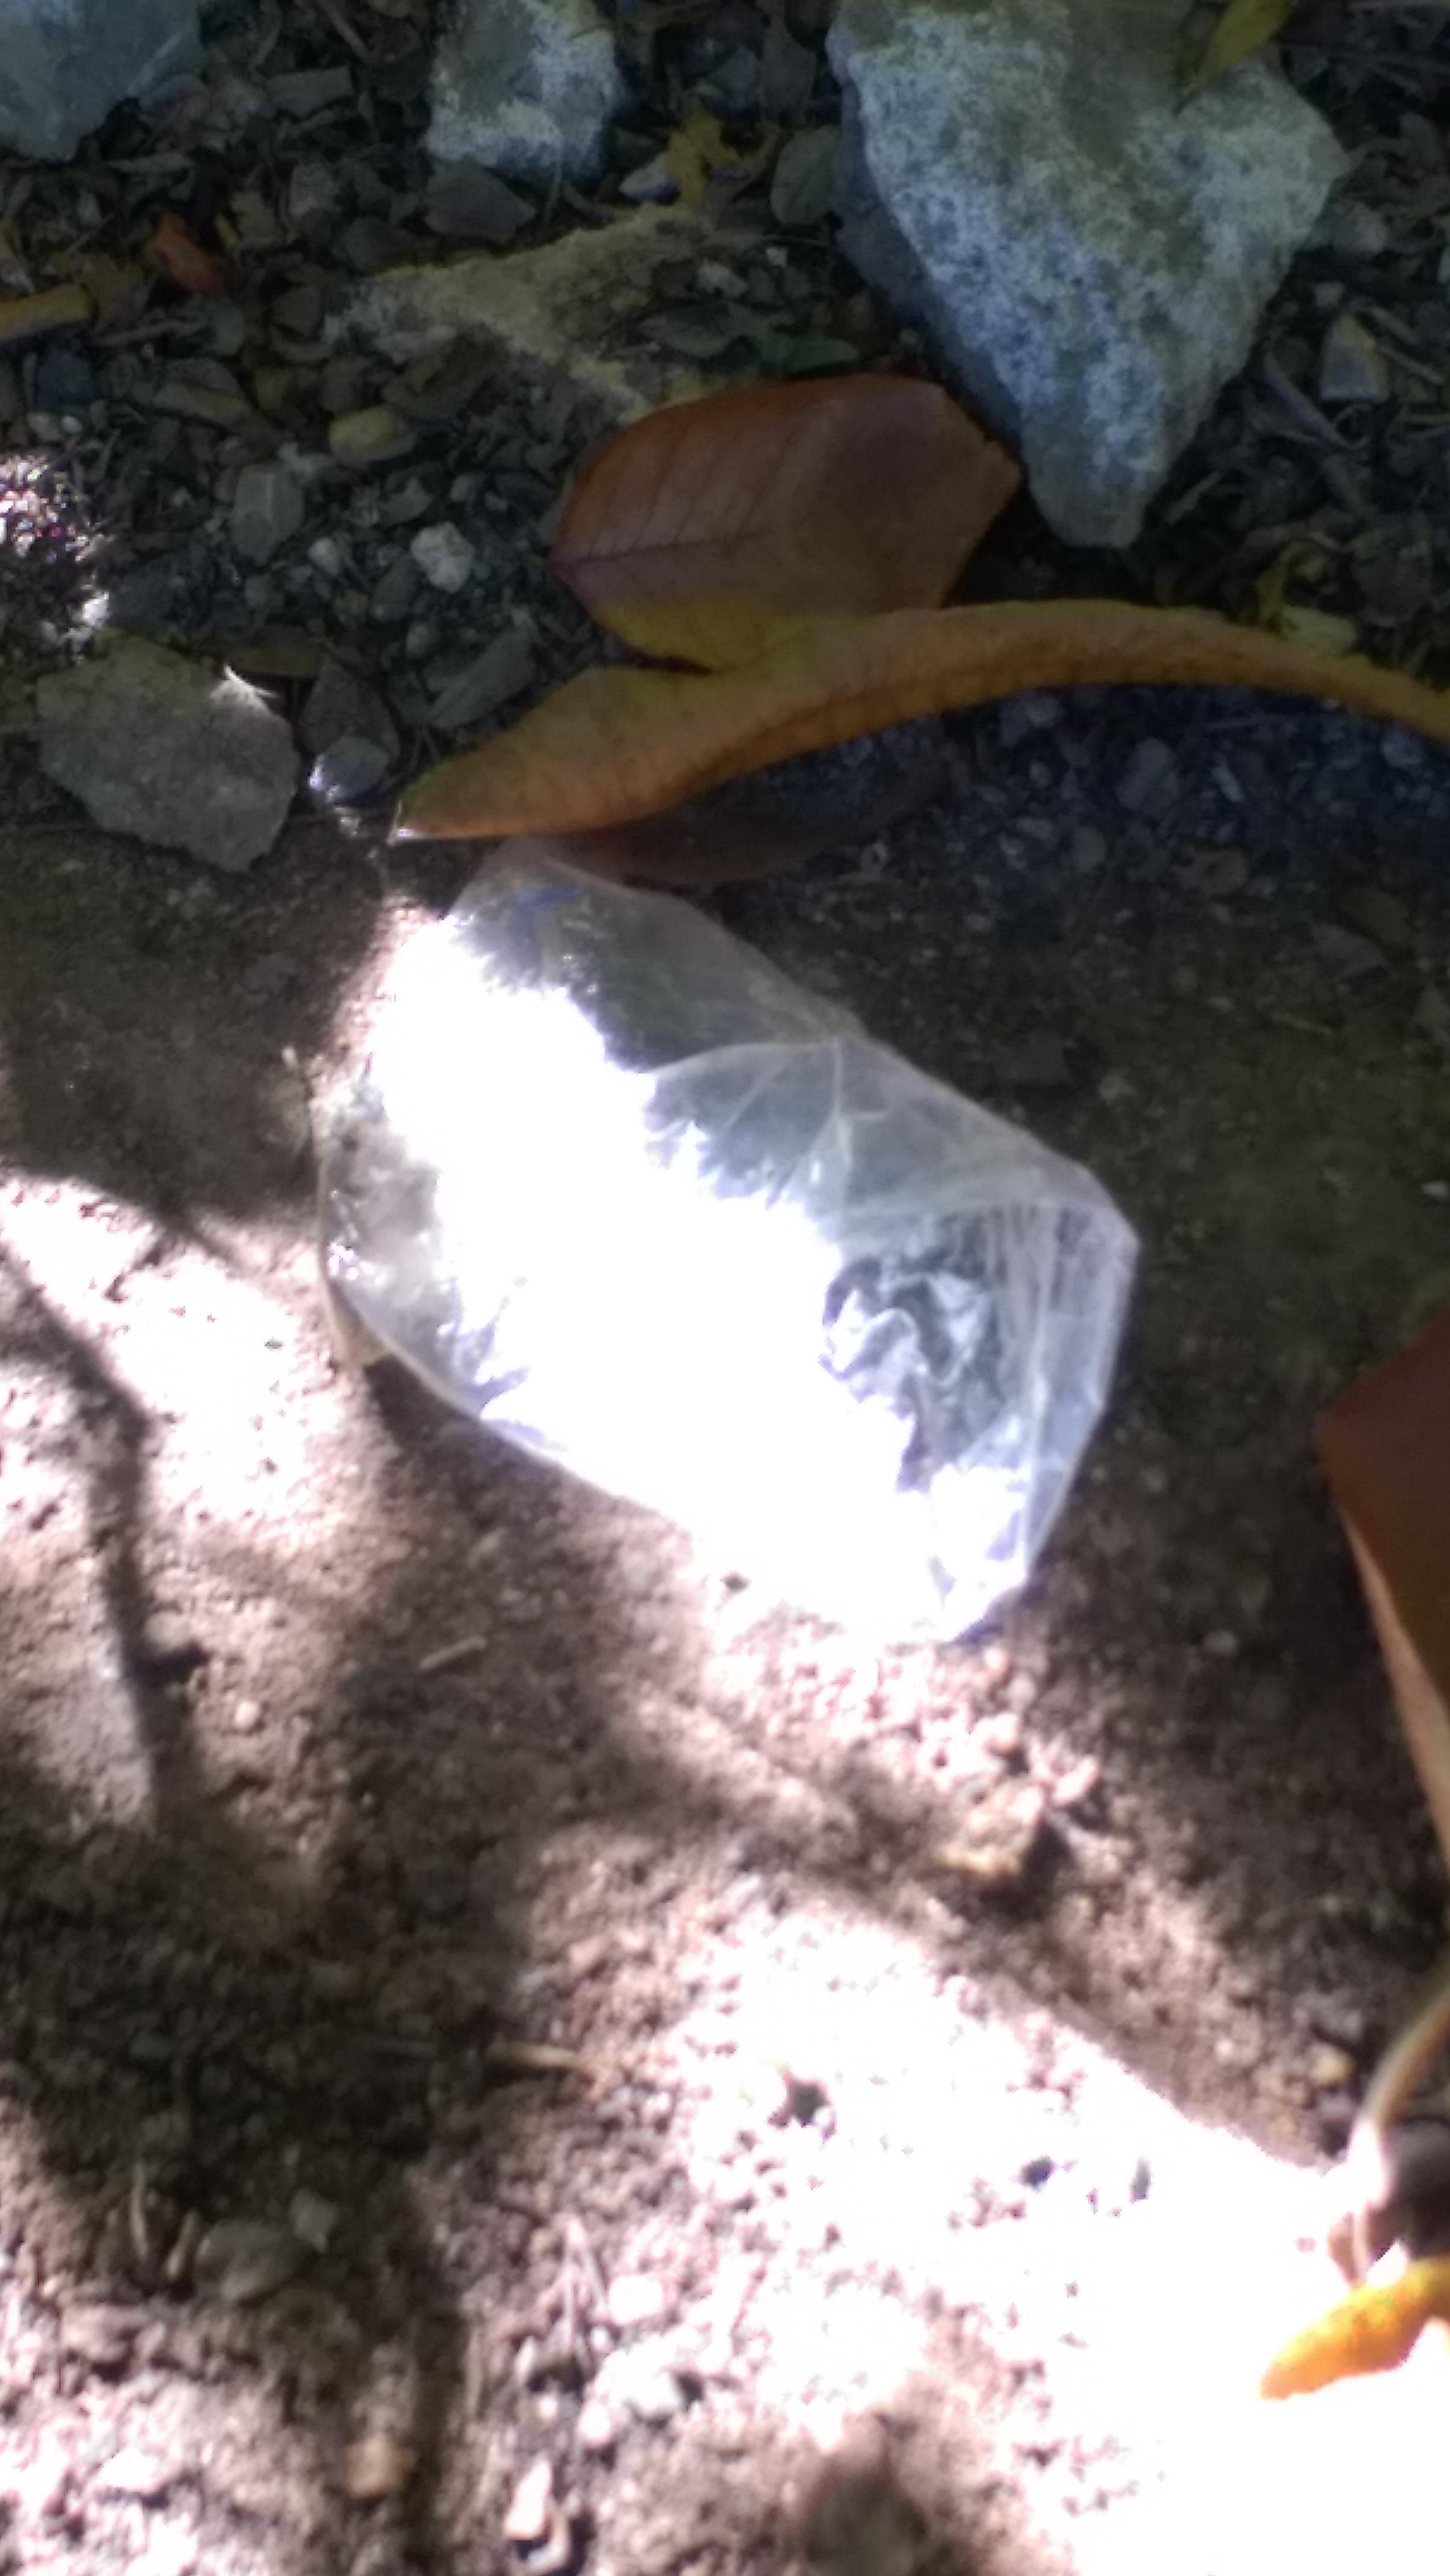
Object: Plastic film (Plastic bag & wrapper)